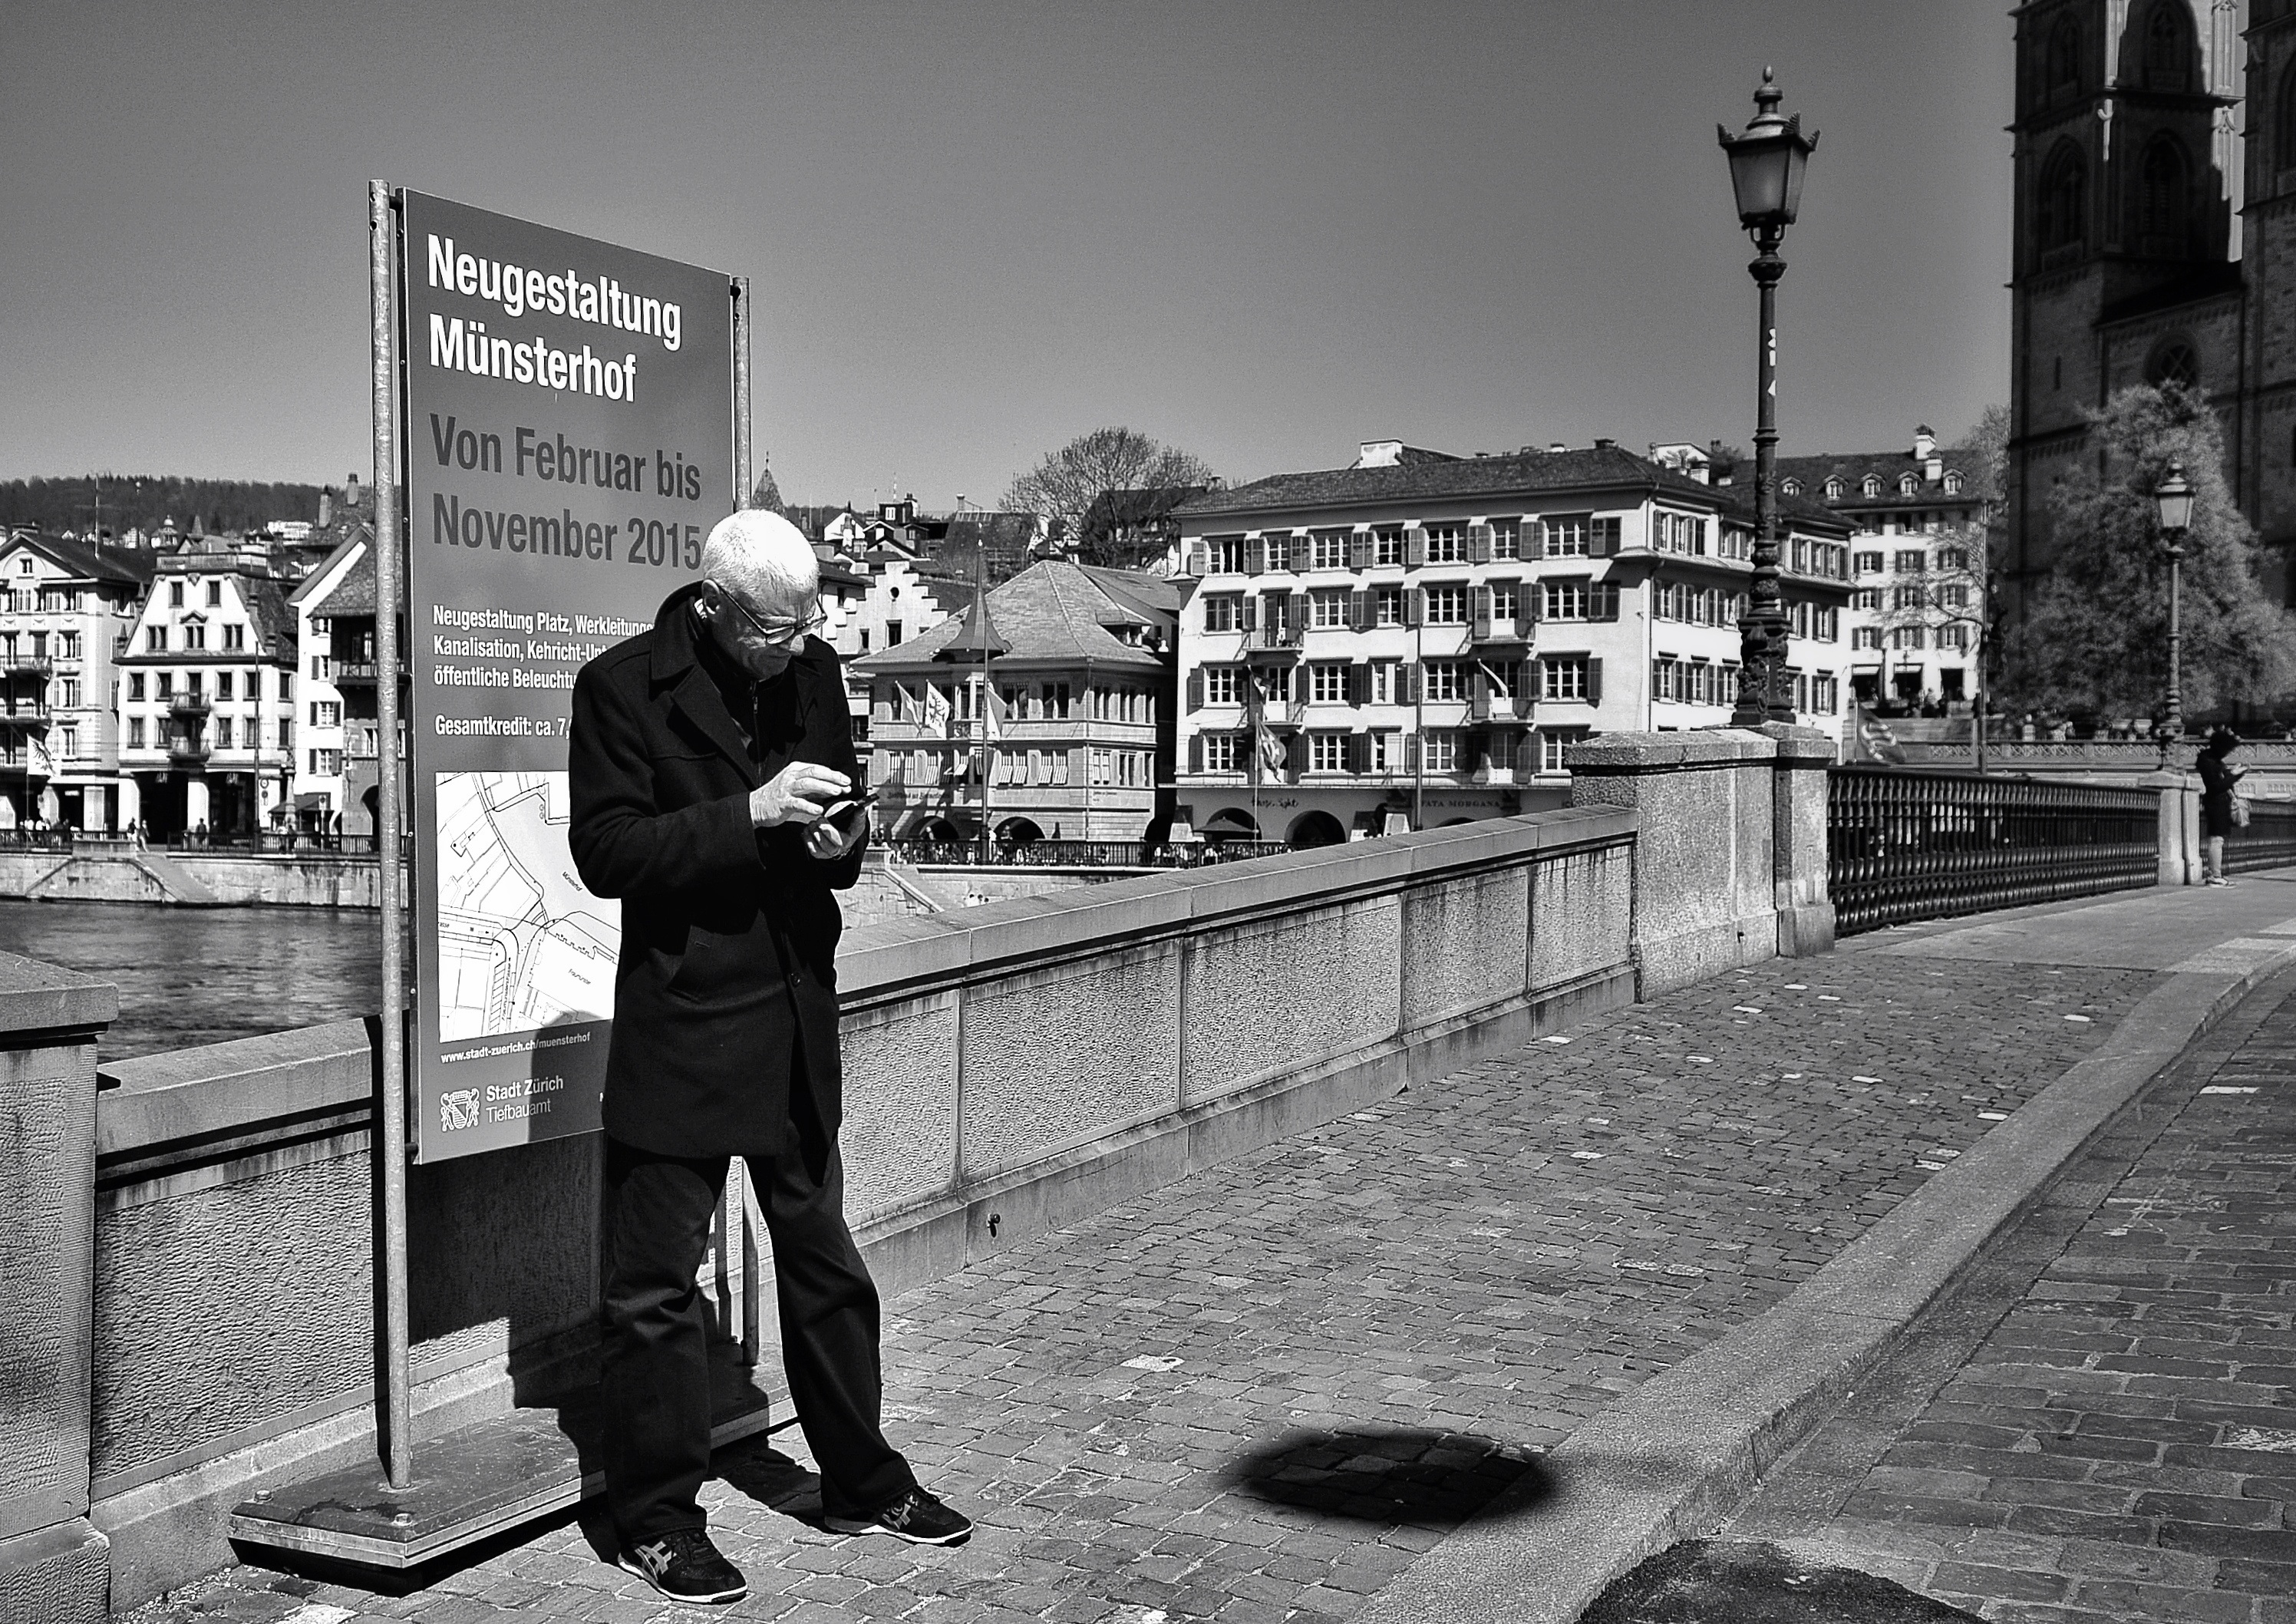
black and white, people, road, white, street, photography, city, urban, cityscape, nikon, black, monochrome, streetphotography, flickr, bw, blackandwhite, infrastructure, texting, photograph, streetart, schweiz, switzerland, strasse, zurich, blancoynegro, snapseed, schwarzundweiss, streetscene, shape, passant, streetpix, thomas8047, onthestreets, d300s, streetphotographer, streetartstreetlife, 175528, z ri, stadtz rich, neugestaltungm nsterhof, urban area, monochrome photography, film noir